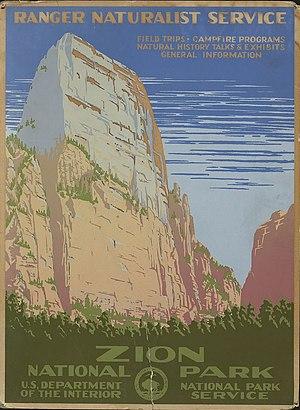
Great White Throne, situé au sud-ouest de l'État américain de l'Utah, est un des sommets les plus connus du parc national de Zion. Il est localisé à proximité de la montagne dénommée Angels Landing.